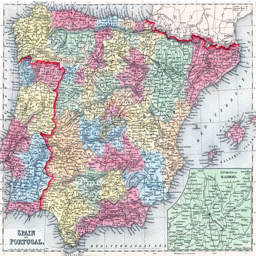
large detailed relief , administrative and political old map with all cities and roads .